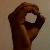
The image shows a hand gesture representing the letter 'O' in Indian Sign Language.